Paul Menard

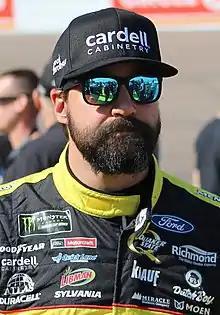
Menard at the 2018 Can-Am 500

John Paul Christian Menard (born August 21, 1980) is an American semi-retired professional stock car racing driver who currently competes full-time in the Trans-Am Series, driving the No. 3 Ford Mustang for 3GT Racing. Menard is the 2024 Trans-Am Series champion in the TA class.